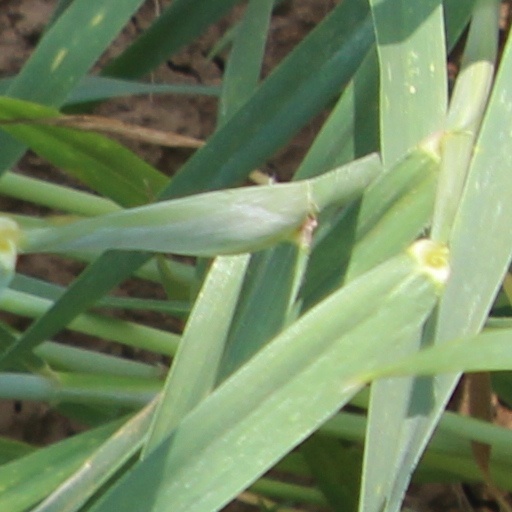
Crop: wheat